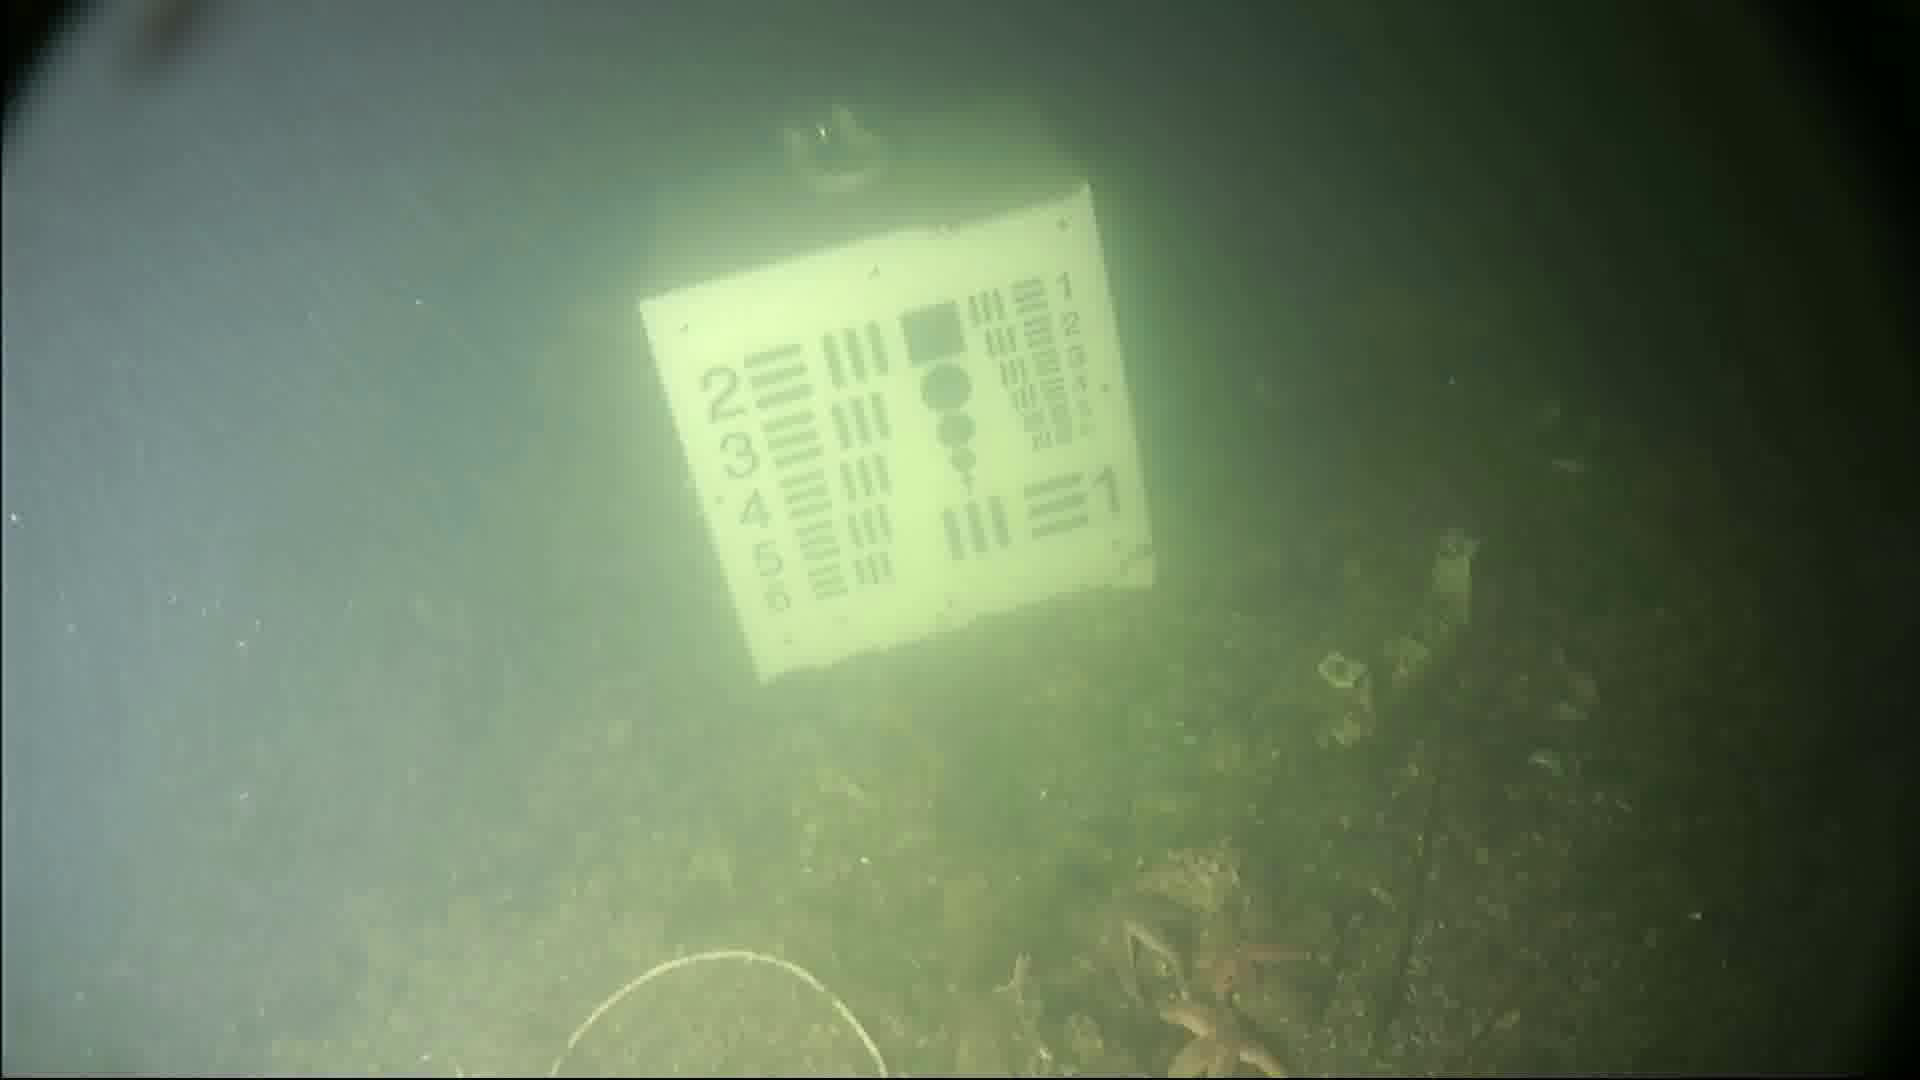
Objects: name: starfish